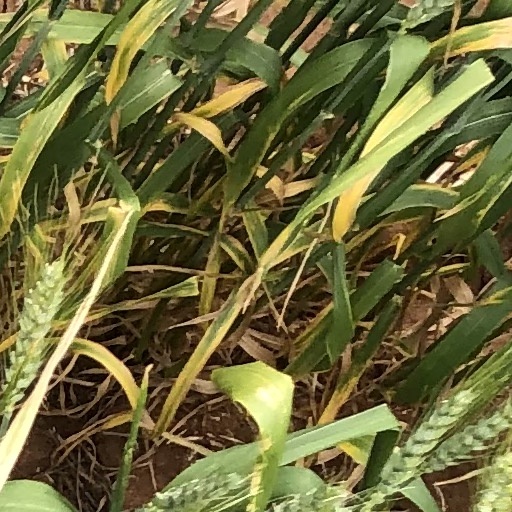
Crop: wheat